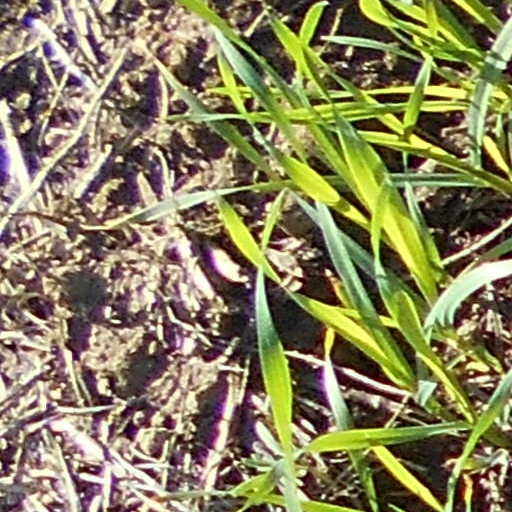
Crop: wheat